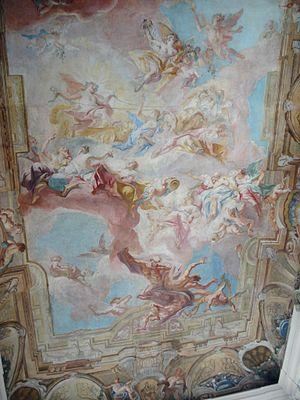
Palais Clam-Gallas a Prague - plafond de l'escalier Čeština: Clam-Gallasův palác v Praze - strop schodiste
Le palais Clam-Gallas, situé dans la Vieille Ville de Prague, est construit entre 1713 et 1719 par Johann Bernhard Fischer von Erlach pour le compte des Clam-Gallas, descendants de Matthias Gallas. Le palais porte le numéro 158-I et se trouve à l'angle de la rue Husova, Mariánské náměstí et de l'embouchure de la rue Linhartská. À l'arrière est Malé náměstí.